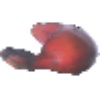
Label: Banana Red 1